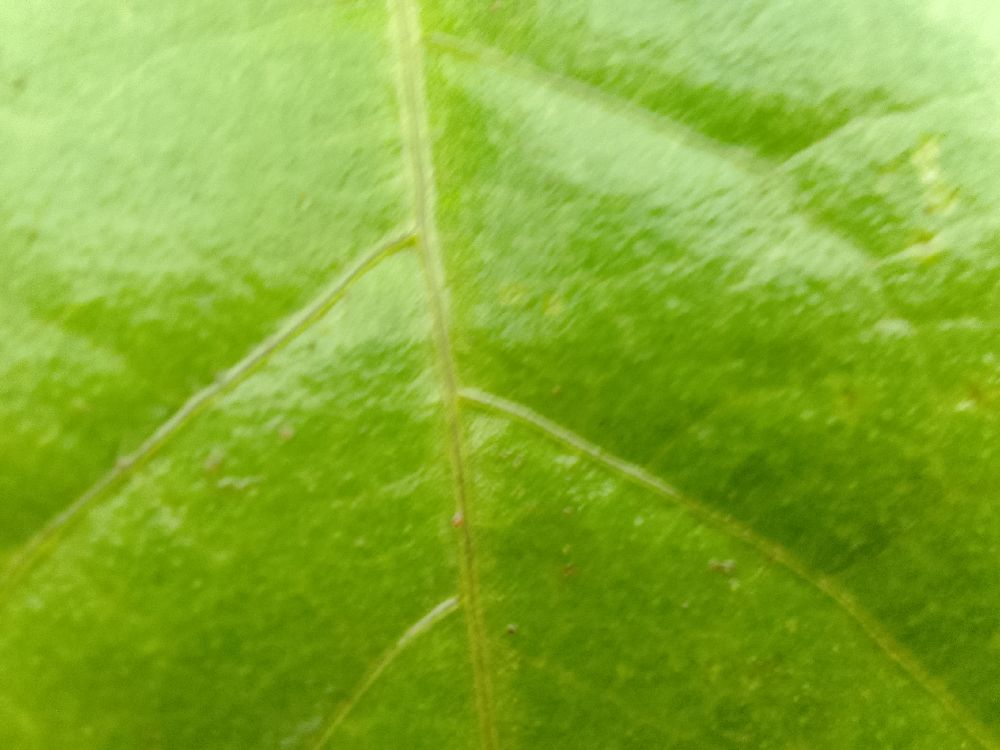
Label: healthy